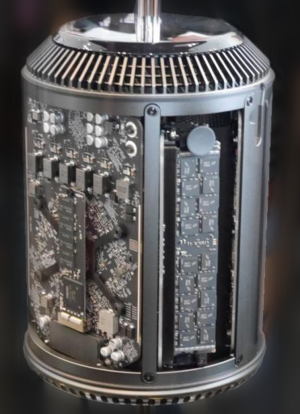
Le Mac Pro est une station de travail 64 bits d'Apple. Il a été présenté pour la première fois lors de la WWDC d’août 2006. Il remplace le Power Mac G5, dont il en reprend le design, et signe la disparition de la dénomination Power Mac parmi les produits Apple.